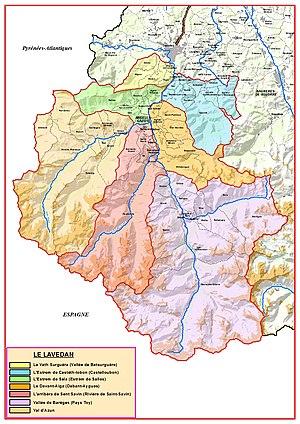
Carte du Lavedan (Hautes-Pyrénées)
La vallée de Batsurguère ou Vath Surguèra est une des sept vallées des Pyrénées françaises du Lavedan, partie sud-occidentale de la Bigorre qui appartient actuellement au département des Hautes-Pyrénées, région Occitanie. C'est une petite vallée rive gauche à l'entrée du Lavedan qui regroupe les communes de Ségus, Aspin-en-Lavedan, Ossen, Omex, Viger.
Le pays Toy est une des sept vallées des Pyrénées françaises du Lavedan, partie sud-occidentale de la Bigorre qui appartient actuellement au département des Hautes-Pyrénées, région Occitanie. La vallée est en partie sud du Lavedan qui regroupe les communes de Barèges, Betpouey, Chèze, Esquièze-Sère, Esterre, Gavarnie-Gèdre, Grust, Luz-Saint-Sauveur, Saligos, Sassis, Sazos, Sers, Viella, Viey et Viscos.
Le val d'Azun est une des sept vallées des Pyrénées françaises du Lavedan, partie sud-occidentale de la Bigorre qui appartient actuellement au département des Hautes-Pyrénées, région Occitanie. C'est un ensemble de hautes vallées pyrénéennes qui bute au nord sur le bassin de Lourdes, à l'est sur la vallée de l'Adour, au sud sur l'Aragon par le Balaïtous et, à l'ouest sur le Béarn.